Banrisul

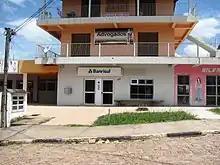
Smaller branch in Barão do Triunfo, RIo Grande do Sul

In 1969 and 1970, the institution incorporated, respectively, Banco Real de Pernambuco s.a. and the "Banco Sul do Brasil s.a." (South Bank of Brazil s.a., in English), extending its net until Pernambuco and Ceará, besides extending the number of existing agencies already in Santa Catarina, São Paulo and Rio de Janeiro. The opening of an agency in New York, in 1982, inserted the Banrisul in the group of international operators.